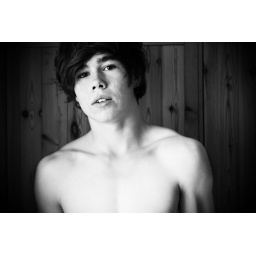
After doing lifemodel in my AS lesson, i produced this black and white image.